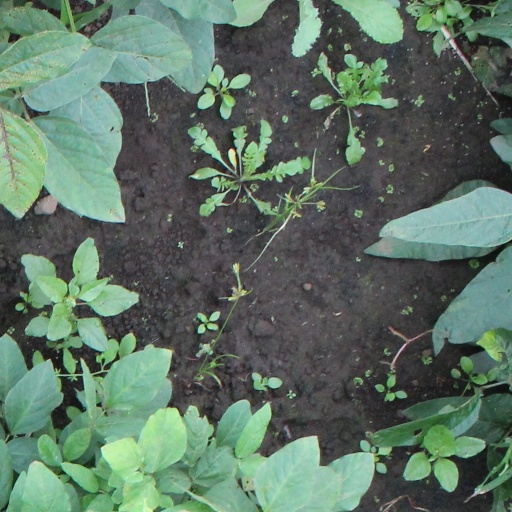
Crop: soybean